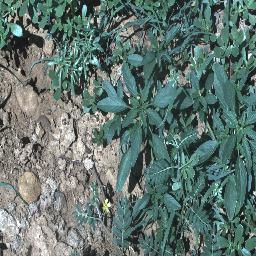
Label: negative